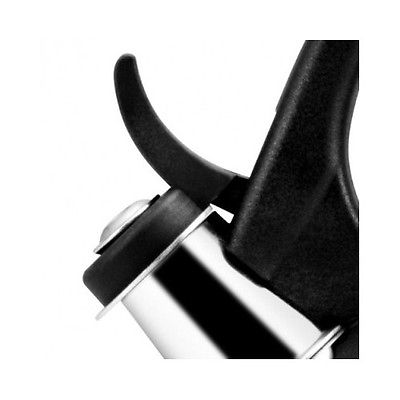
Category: kettle